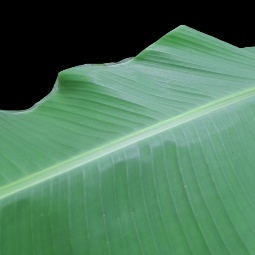
Label: Healthy